History of the Polish–Lithuanian Commonwealth (1764–1795)

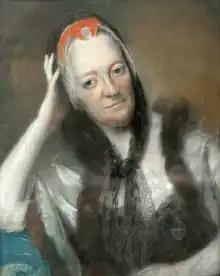
Katarzyna Kossakowska

The Partition Sejm of 1773-1775 also instituted limited, but not insignificant improvements in the diminished state's political system and government. Frederick II and the Russian leader Nikita Panin had already decided not to allow substantial changes in the areas previously defined as the "cardinal laws". Their point of view was represented by Gédéon Benoît and the new Russian ambassador Otto Magnus von Stackelberg. The domestic opposition or reform factions had become exhausted. The Bar Confederation movement activists emigrated or were exiled to Siberia, "Familia" as well as the King that they bickered with now lacked broad popular support on the one hand and confidence of Empress Catherine on the other. Under the circumstances, the leading role was assumed by more mediocre personalities, such Marshal Adam Poniński, who led deliberations of the Partition Sejm.